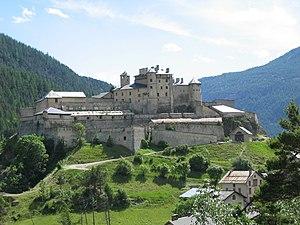
Fort Queyras, autrefois appelé « Château-Queyras », toponyme conservé par le village qui s'étend au pied du fort, est un ancien château fort, de la seconde moitié du XIIIᵉ siècle, remanié par Vauban, autrefois centre de la châtellenie du Queyras, qui se dresse sur la commune de Château-Ville-Vieille dans le département des Hautes-Alpes, en région Provence-Alpes-Côte d'Azur.
Le Queyras est une vallée du département des Hautes-Alpes, mais également un parc naturel régional, où se pratiquent le ski en hiver et randonnée pédestre en été. Il est notamment traversé par le GR 58 qui permet d'en faire le tour ou le GR 5.
Cet article recense les monuments historiques des Hautes-Alpes, en France.